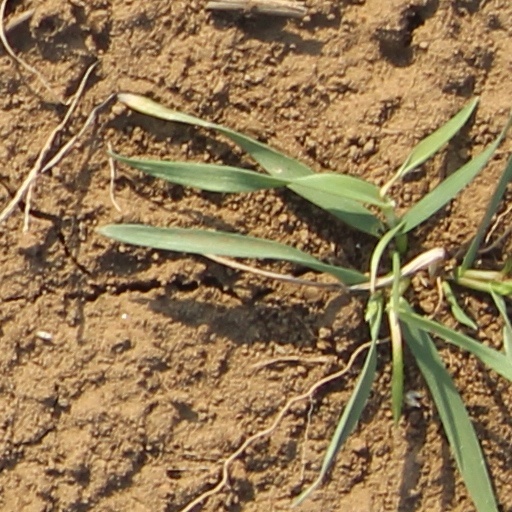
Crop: wheat